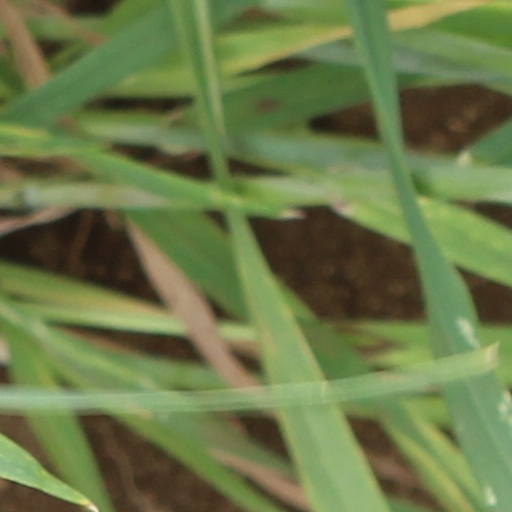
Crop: wheat